Vangteh

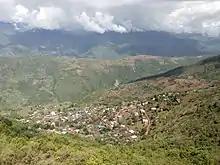

Oral traditions gives at least glimpses of the proud history of Vangteh as being one of the once political centers of the ruling Guite or Nwite (Vuite, Nguite [local pronunciation in Vangteh], Gwete, Gwite) family in the region,